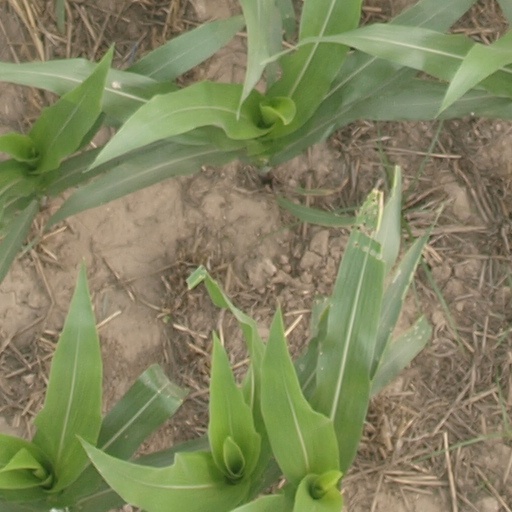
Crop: maize; corn